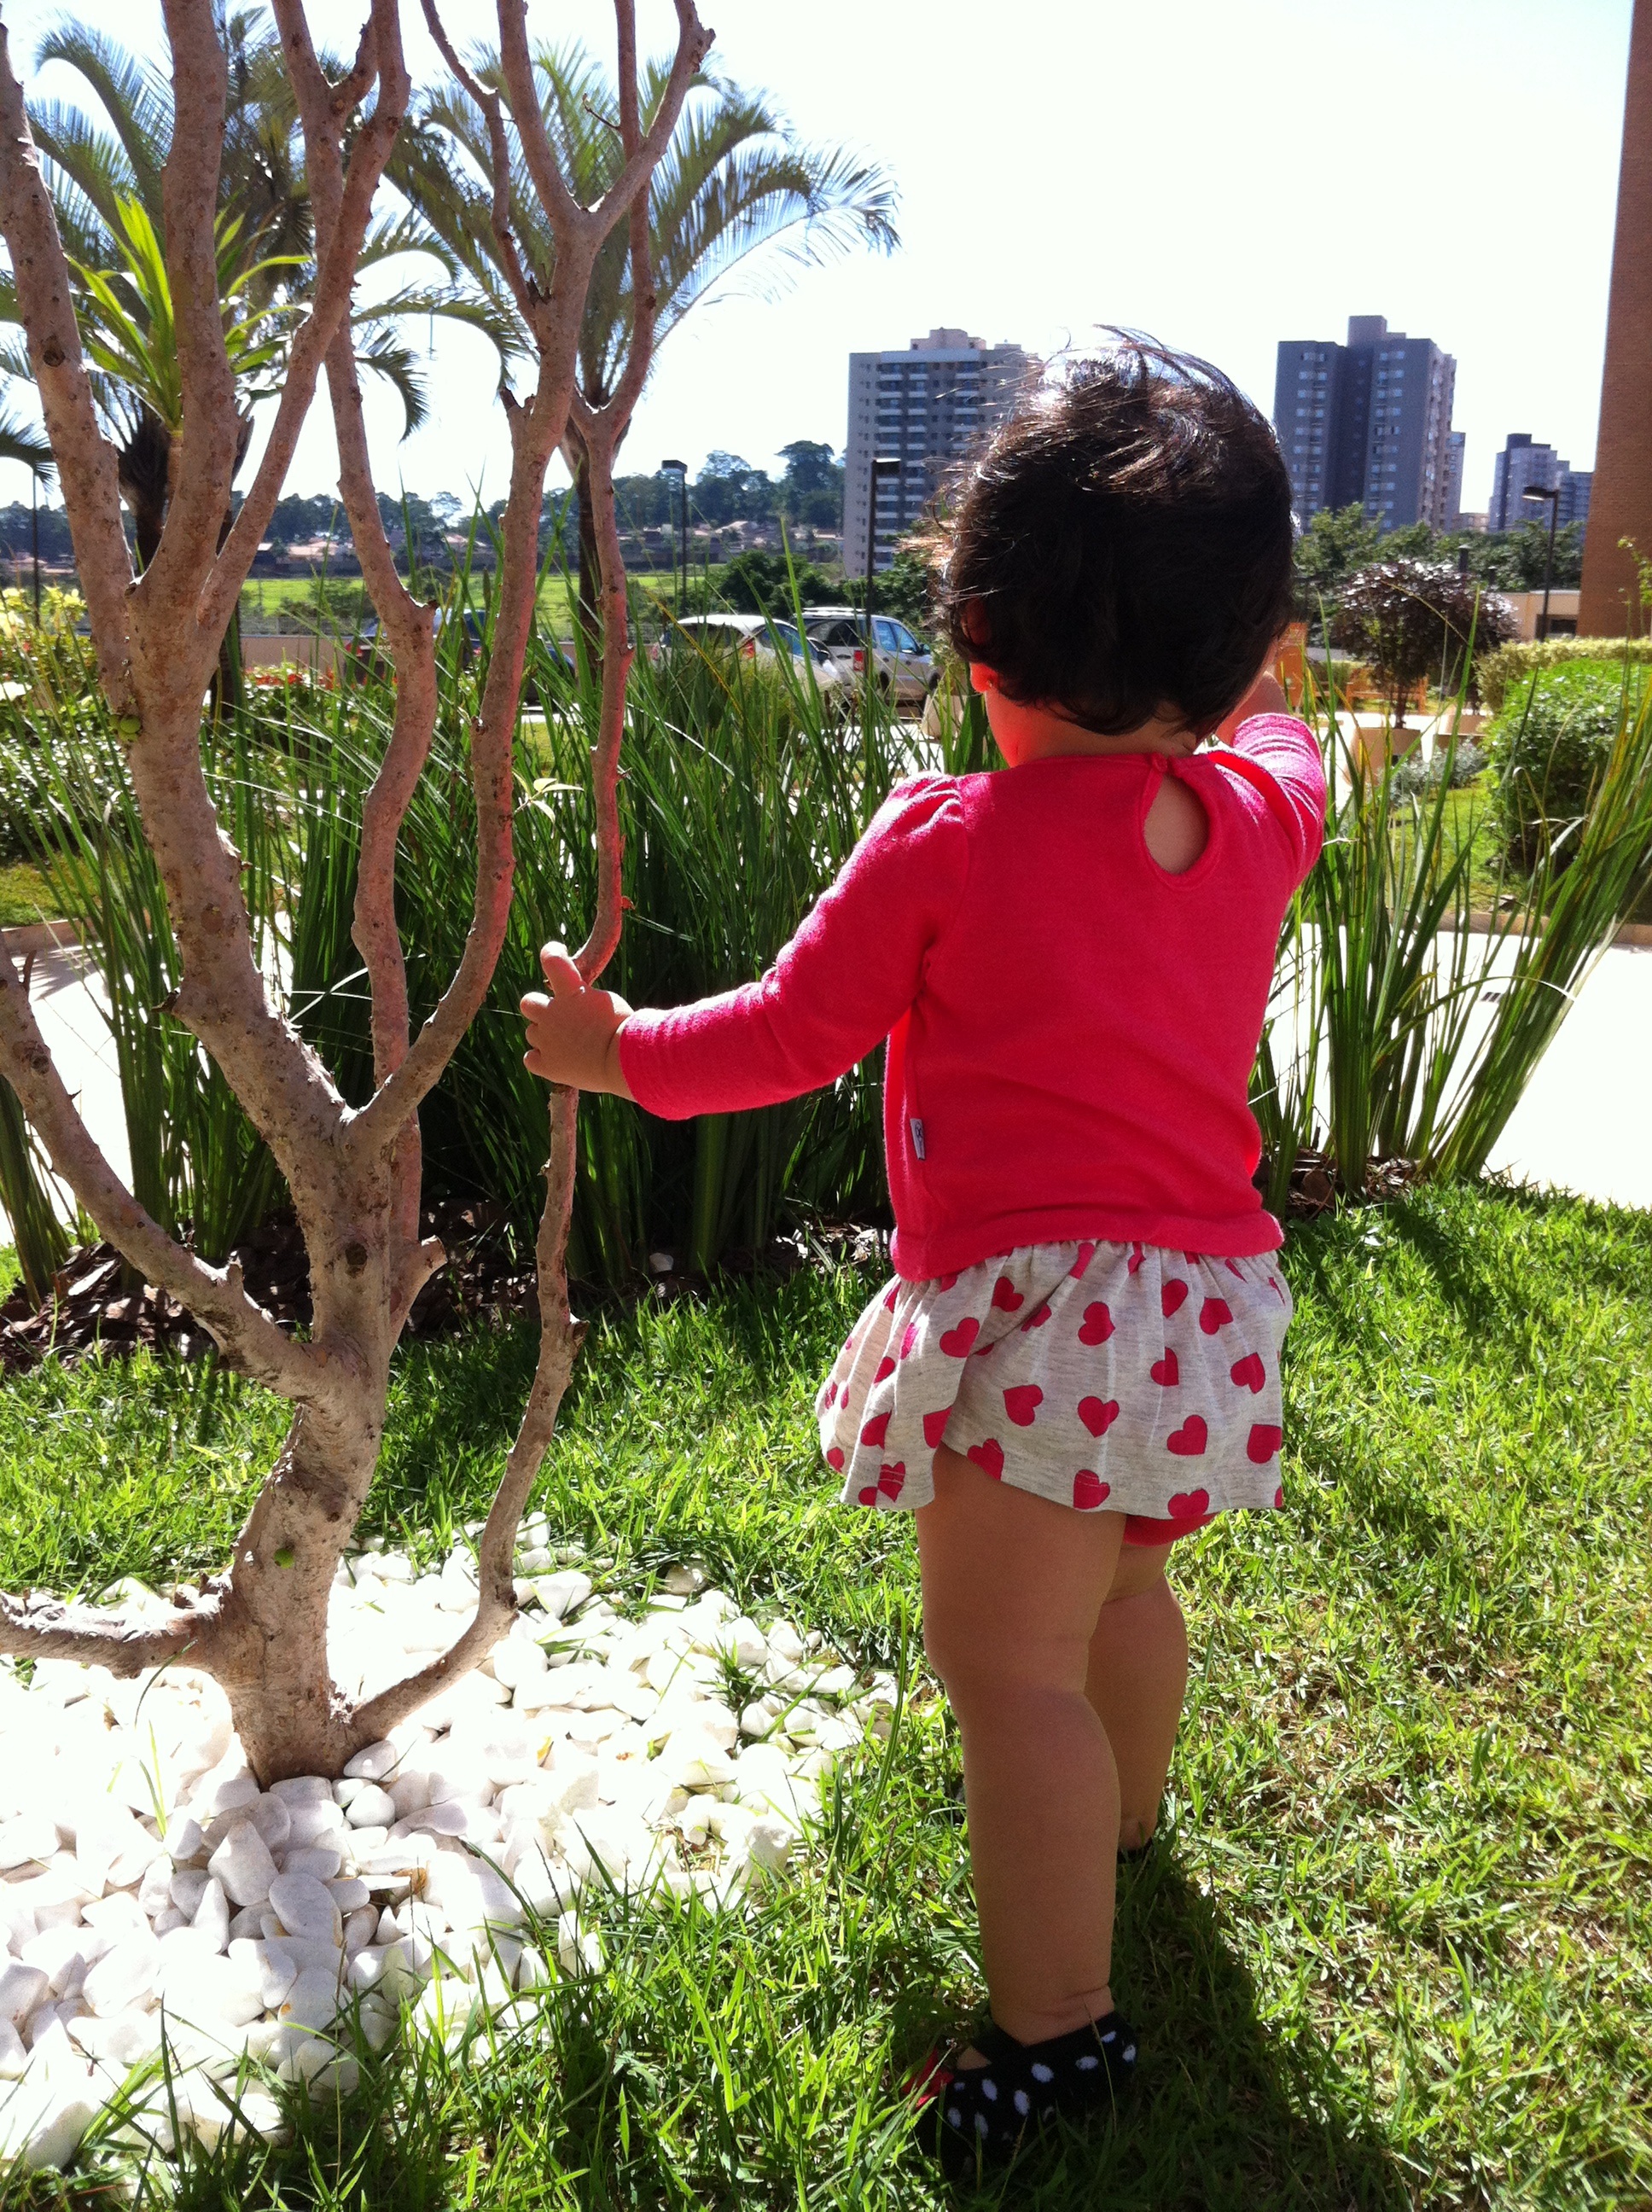
tree, nature, plant, girl, lawn, flower, spring, clothing, baby, back view, child playing